Darkehmen (district)

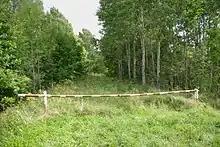
Former road interrupted by the Polish-Russian border between Rapa in the Polish Gołdap County and Ozyorsk in the Russian Kaliningrad Oblast.

With the Soviet advance into East Prussia which began in January 1945, the district was gradually occupied by the Red Army. The entire district was initially placed under the Polish civil administration. The district and its capital were given the name "Darkiejmy", the Polish name for Darkehmen.